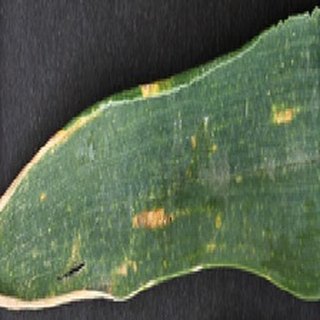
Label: wheat_yellow_rust